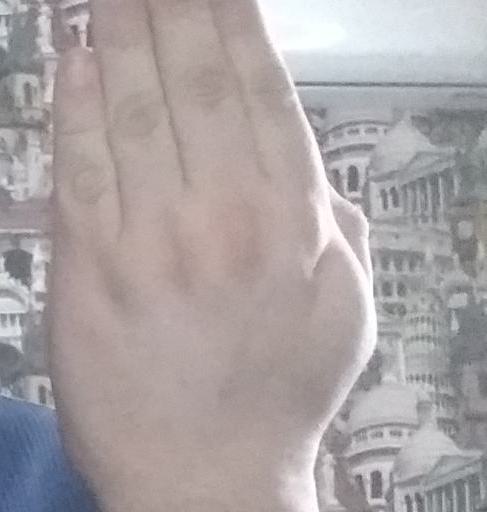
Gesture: stop_inverted